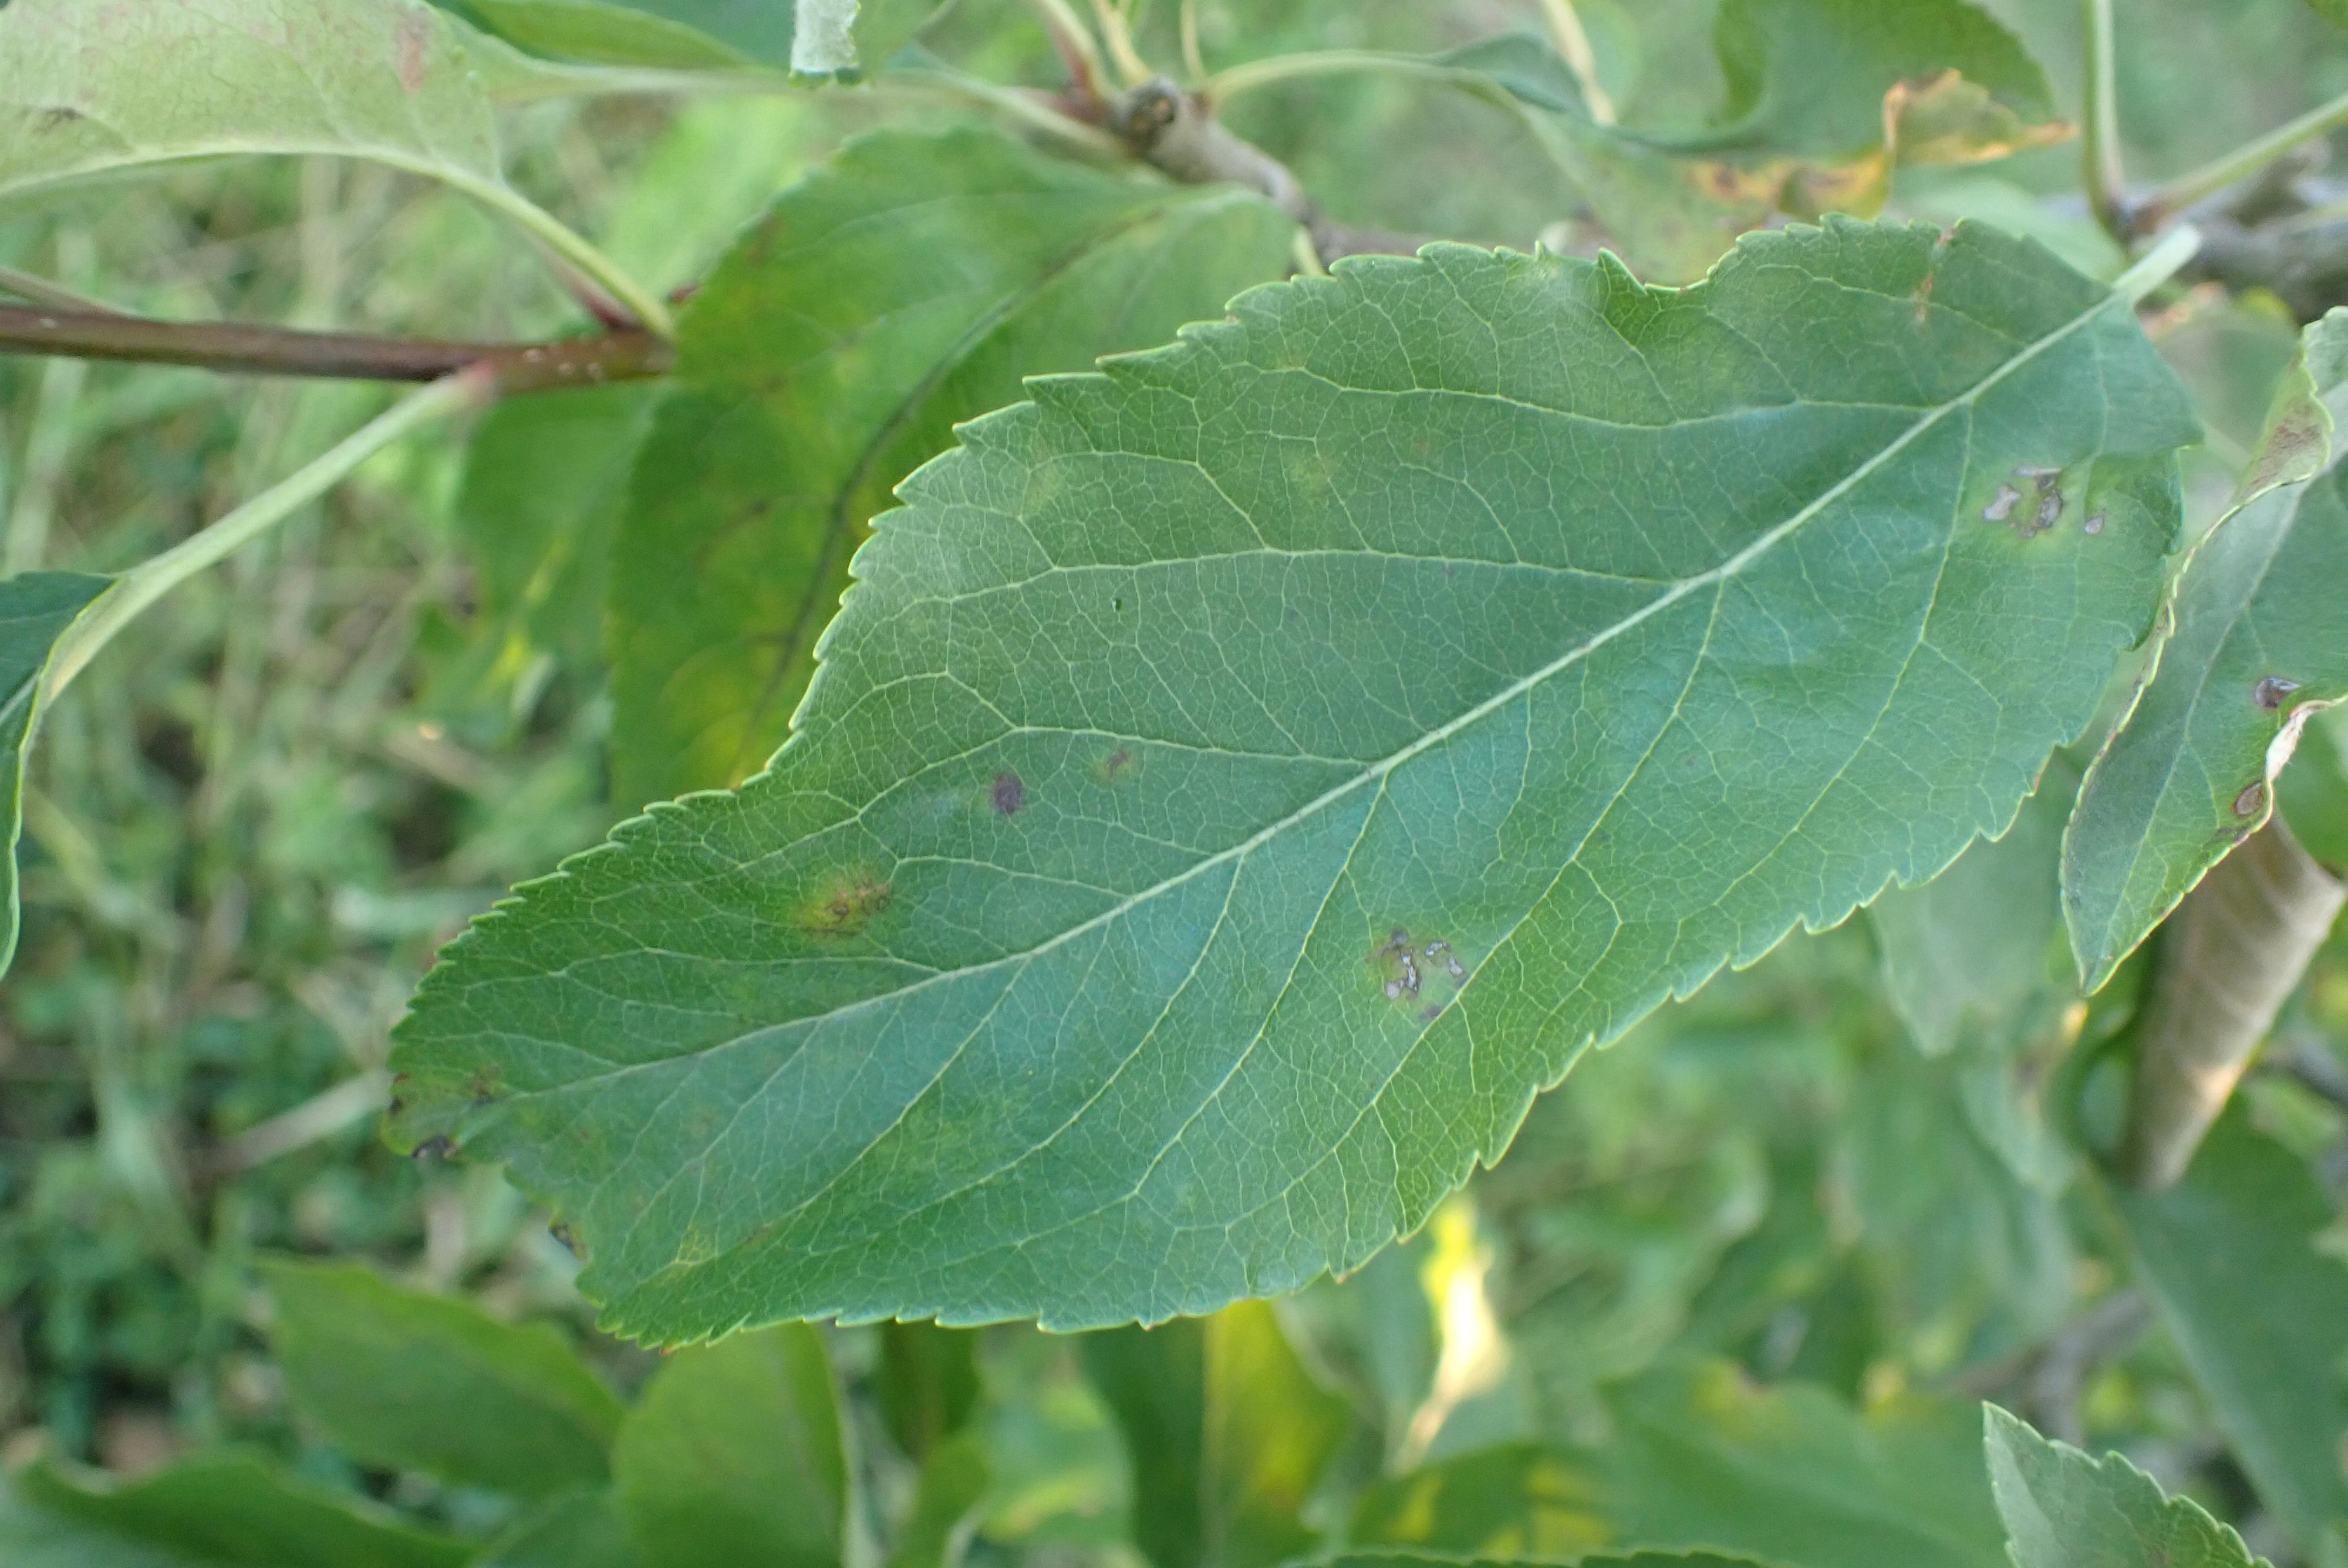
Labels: scab